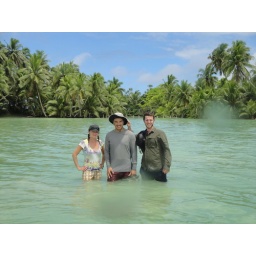
Chelsea, Mike, and Ian, victorious after building the first fence (background) in the Nursery, Palmyra Atoll.